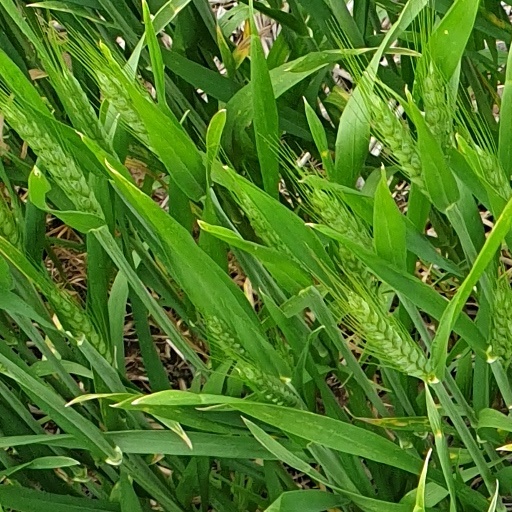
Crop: wheat